Sergio Ramos

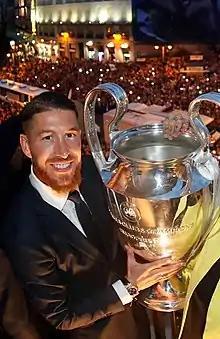
Ramos posing with the European Cup, after the 2015–16 season

Ramos agreed a new five-year contract with Real Madrid in August 2015, tying him to the club until 2020. He was also made captain after the transfer of Casillas to Porto. On 8 November Ramos scored his first goal of the season away to Sevilla. In scoring with an overhead kick he was forced to be substituted due to landing on his injured left shoulder.